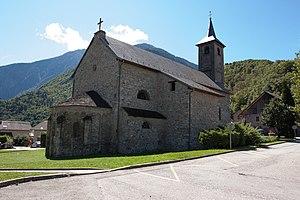
Sainte-Marie-de-Cuines est une commune française située dans le département de la Savoie, en région Auvergne-Rhône-Alpes.